Nazanin Vaseghpanah

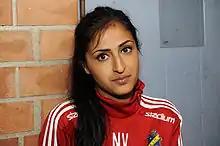
Vaseghpanah as manager of AIK in 2015

Nazanin Vaseghpanah (born 29 May 1987) is a Swedish futsal player who plays for the Sweden women's national futsal team.